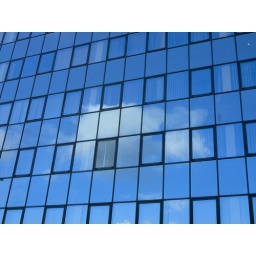
Always nice to have some blue sky in the greyness of the UK winter.